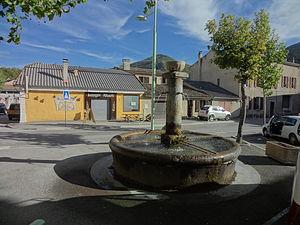
Barrême est une commune française située dans le département des Alpes-de-Haute-Provence, en région Provence-Alpes-Côte d'Azur.